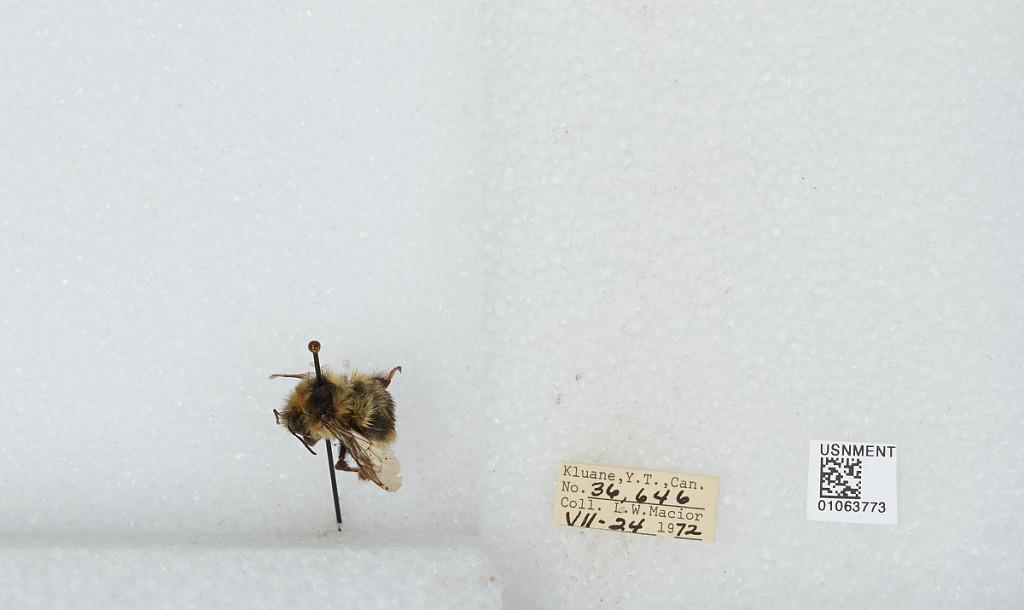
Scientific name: Bombus bifarius nearcticus
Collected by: L. Macior
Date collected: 1972-7-24
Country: Canada
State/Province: Yukon Territory
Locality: Kluane
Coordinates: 60.75, -139.5